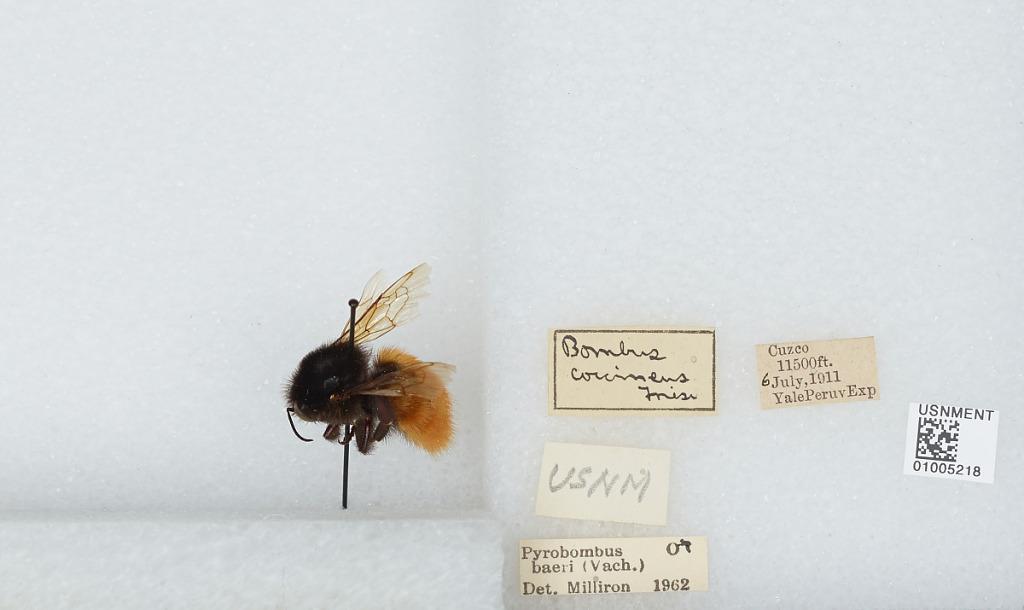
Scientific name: Bombus (Coccineobombus) baeri Vachal
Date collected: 1911-7-6
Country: Peru
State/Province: Cusco Province
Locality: Cusco
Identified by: Milliron